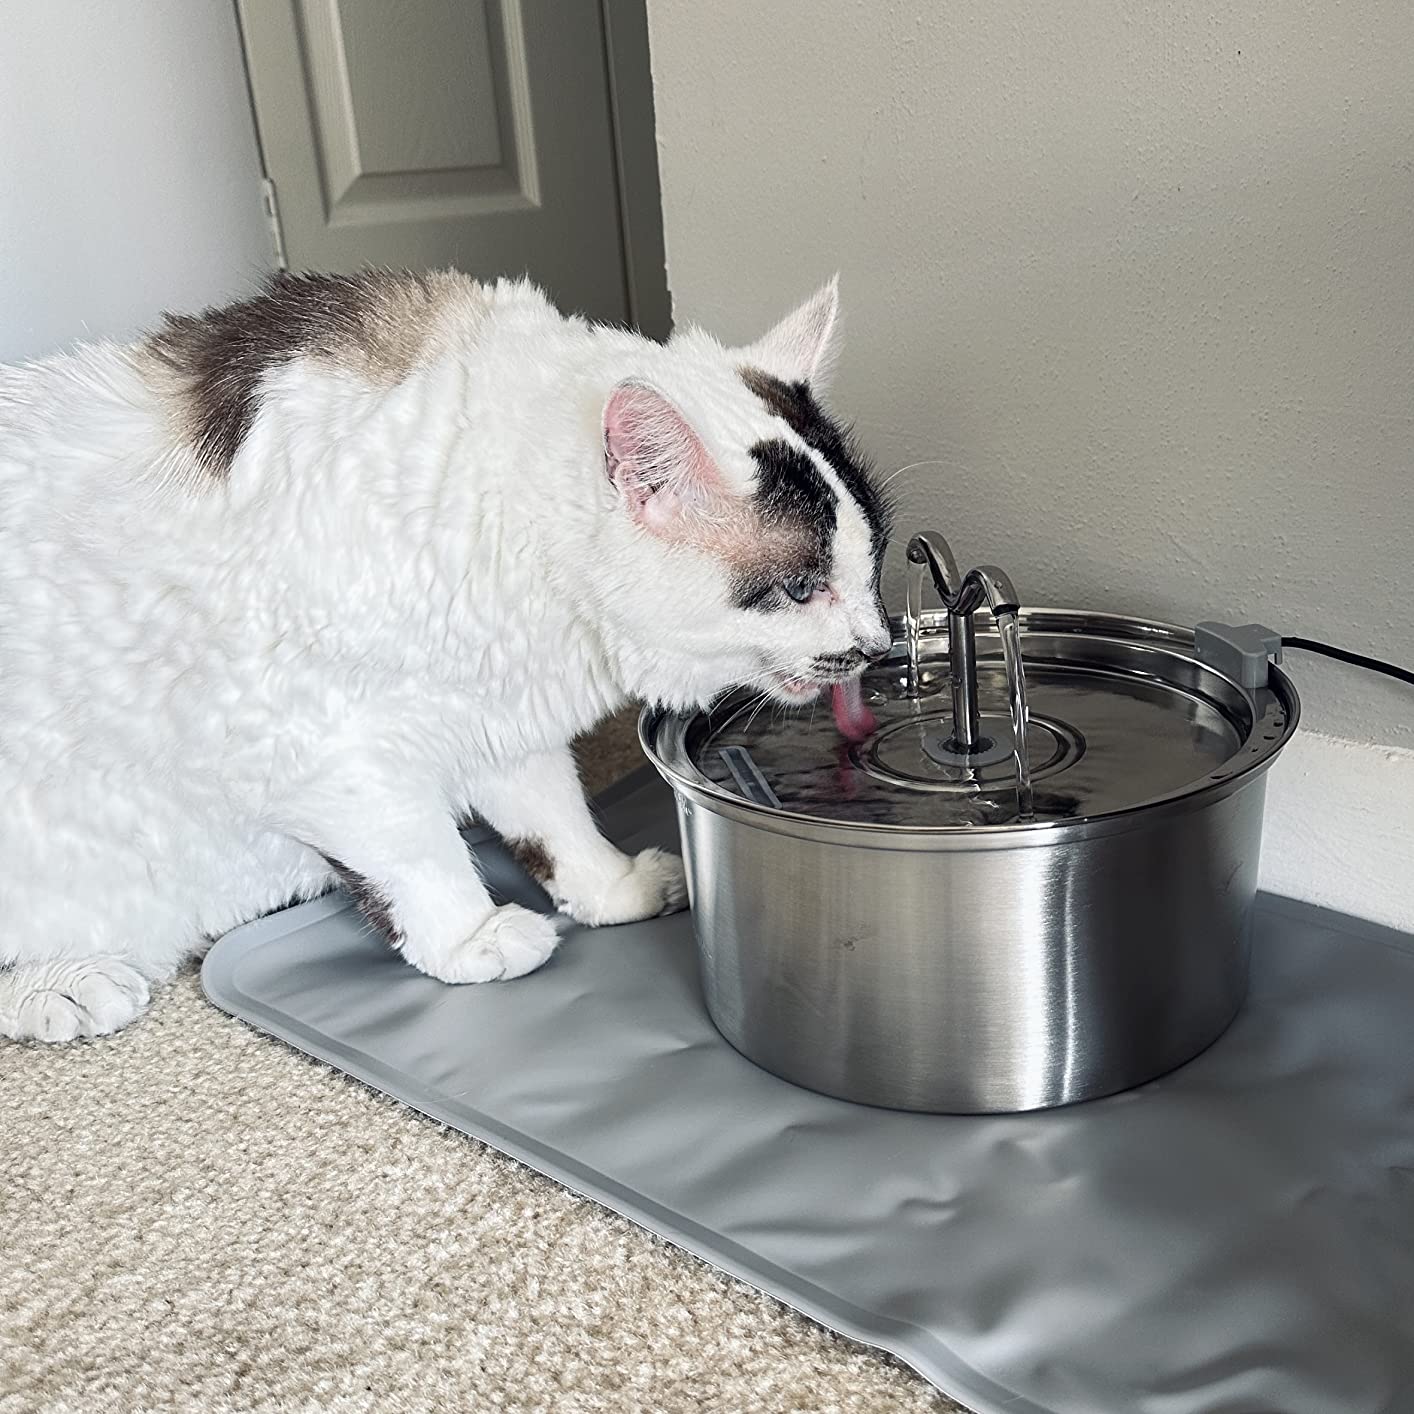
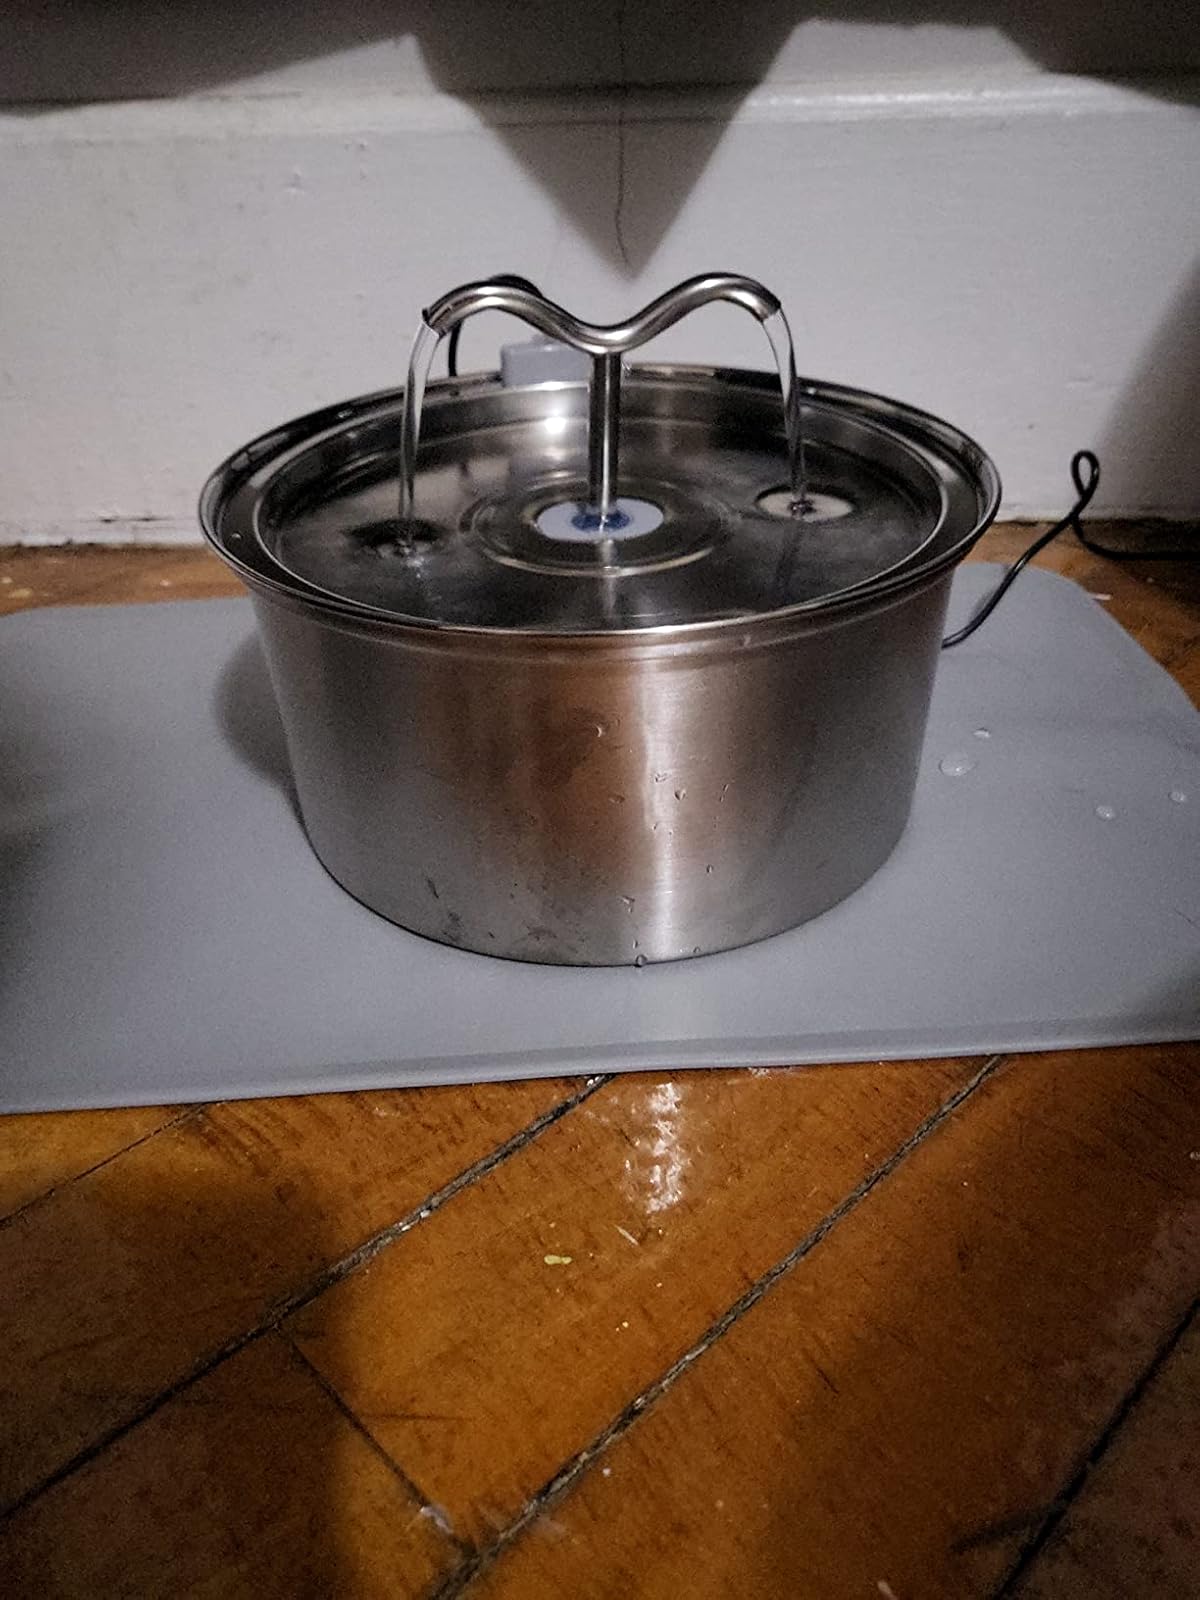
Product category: items_bowl
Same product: yes